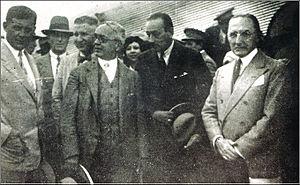
Edwin Walter Kemmerer, est un économiste américain connu en tant que money doctor, conseiller économique de gouvernements de pays tout autour du globe, en particulier latino-américains, comme promoteur de politiques monétaires principalement dédiées au problème de l'inflation à travers l'implantation de monnaies fortes et de budgets équilibrés.